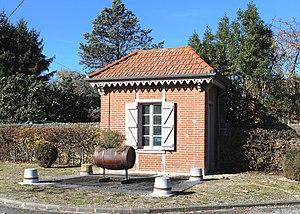
Bascule de Caixon (Hautes-Pyrénées)
Caixon est une commune française située dans le département des Hautes-Pyrénées, en région Occitanie.